Modern Greek art

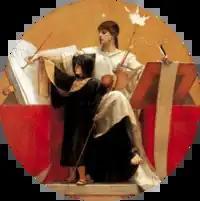
"Ηistoria" (Allegory of History) by Nikolaos Gyzis (1892).

Modern Greek art began to be developed around the time of Romanticism. Greek artists absorbed many elements from their European colleagues, resulting in the culmination of the distinctive style of Greek Romantic art, inspired by revolutionary ideals as well as the country's geography and history. After centuries of Ottoman rule, few opportunities for an education in the arts existed in the newly independent Greece, so studying abroad was imperative for artists. Munich, as an important international center for the arts at that time, was the place where the majority of the Greek artists of the 19th century chose to study. In the school of Munich, led by Karl von Piloty, true fresco was taught for mural paintings on fresh wet lime plaster. During this period much of the art was emotional and theatrical in tone. The most prominent themes of the school of Munich were urban life, rural life, still life, and landscape.